Confession of a Child of the Century

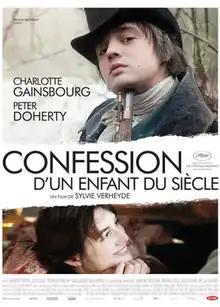
French theatrical release poster

Confession of a Child of the Century is a 2012 historical drama film written and directed by Sylvie Verheyde, based on Alfred de Musset's 1836 autobiographical novel of the same name. The film competed in the "Un Certain Regard" section of the 2012 Cannes Film Festival. In spite of its selection to the festival, the film gained notoriety as being the lowest-grossing US theatrical release of 2015; it earned US$74 from its one-week, one-theater theatrical run.